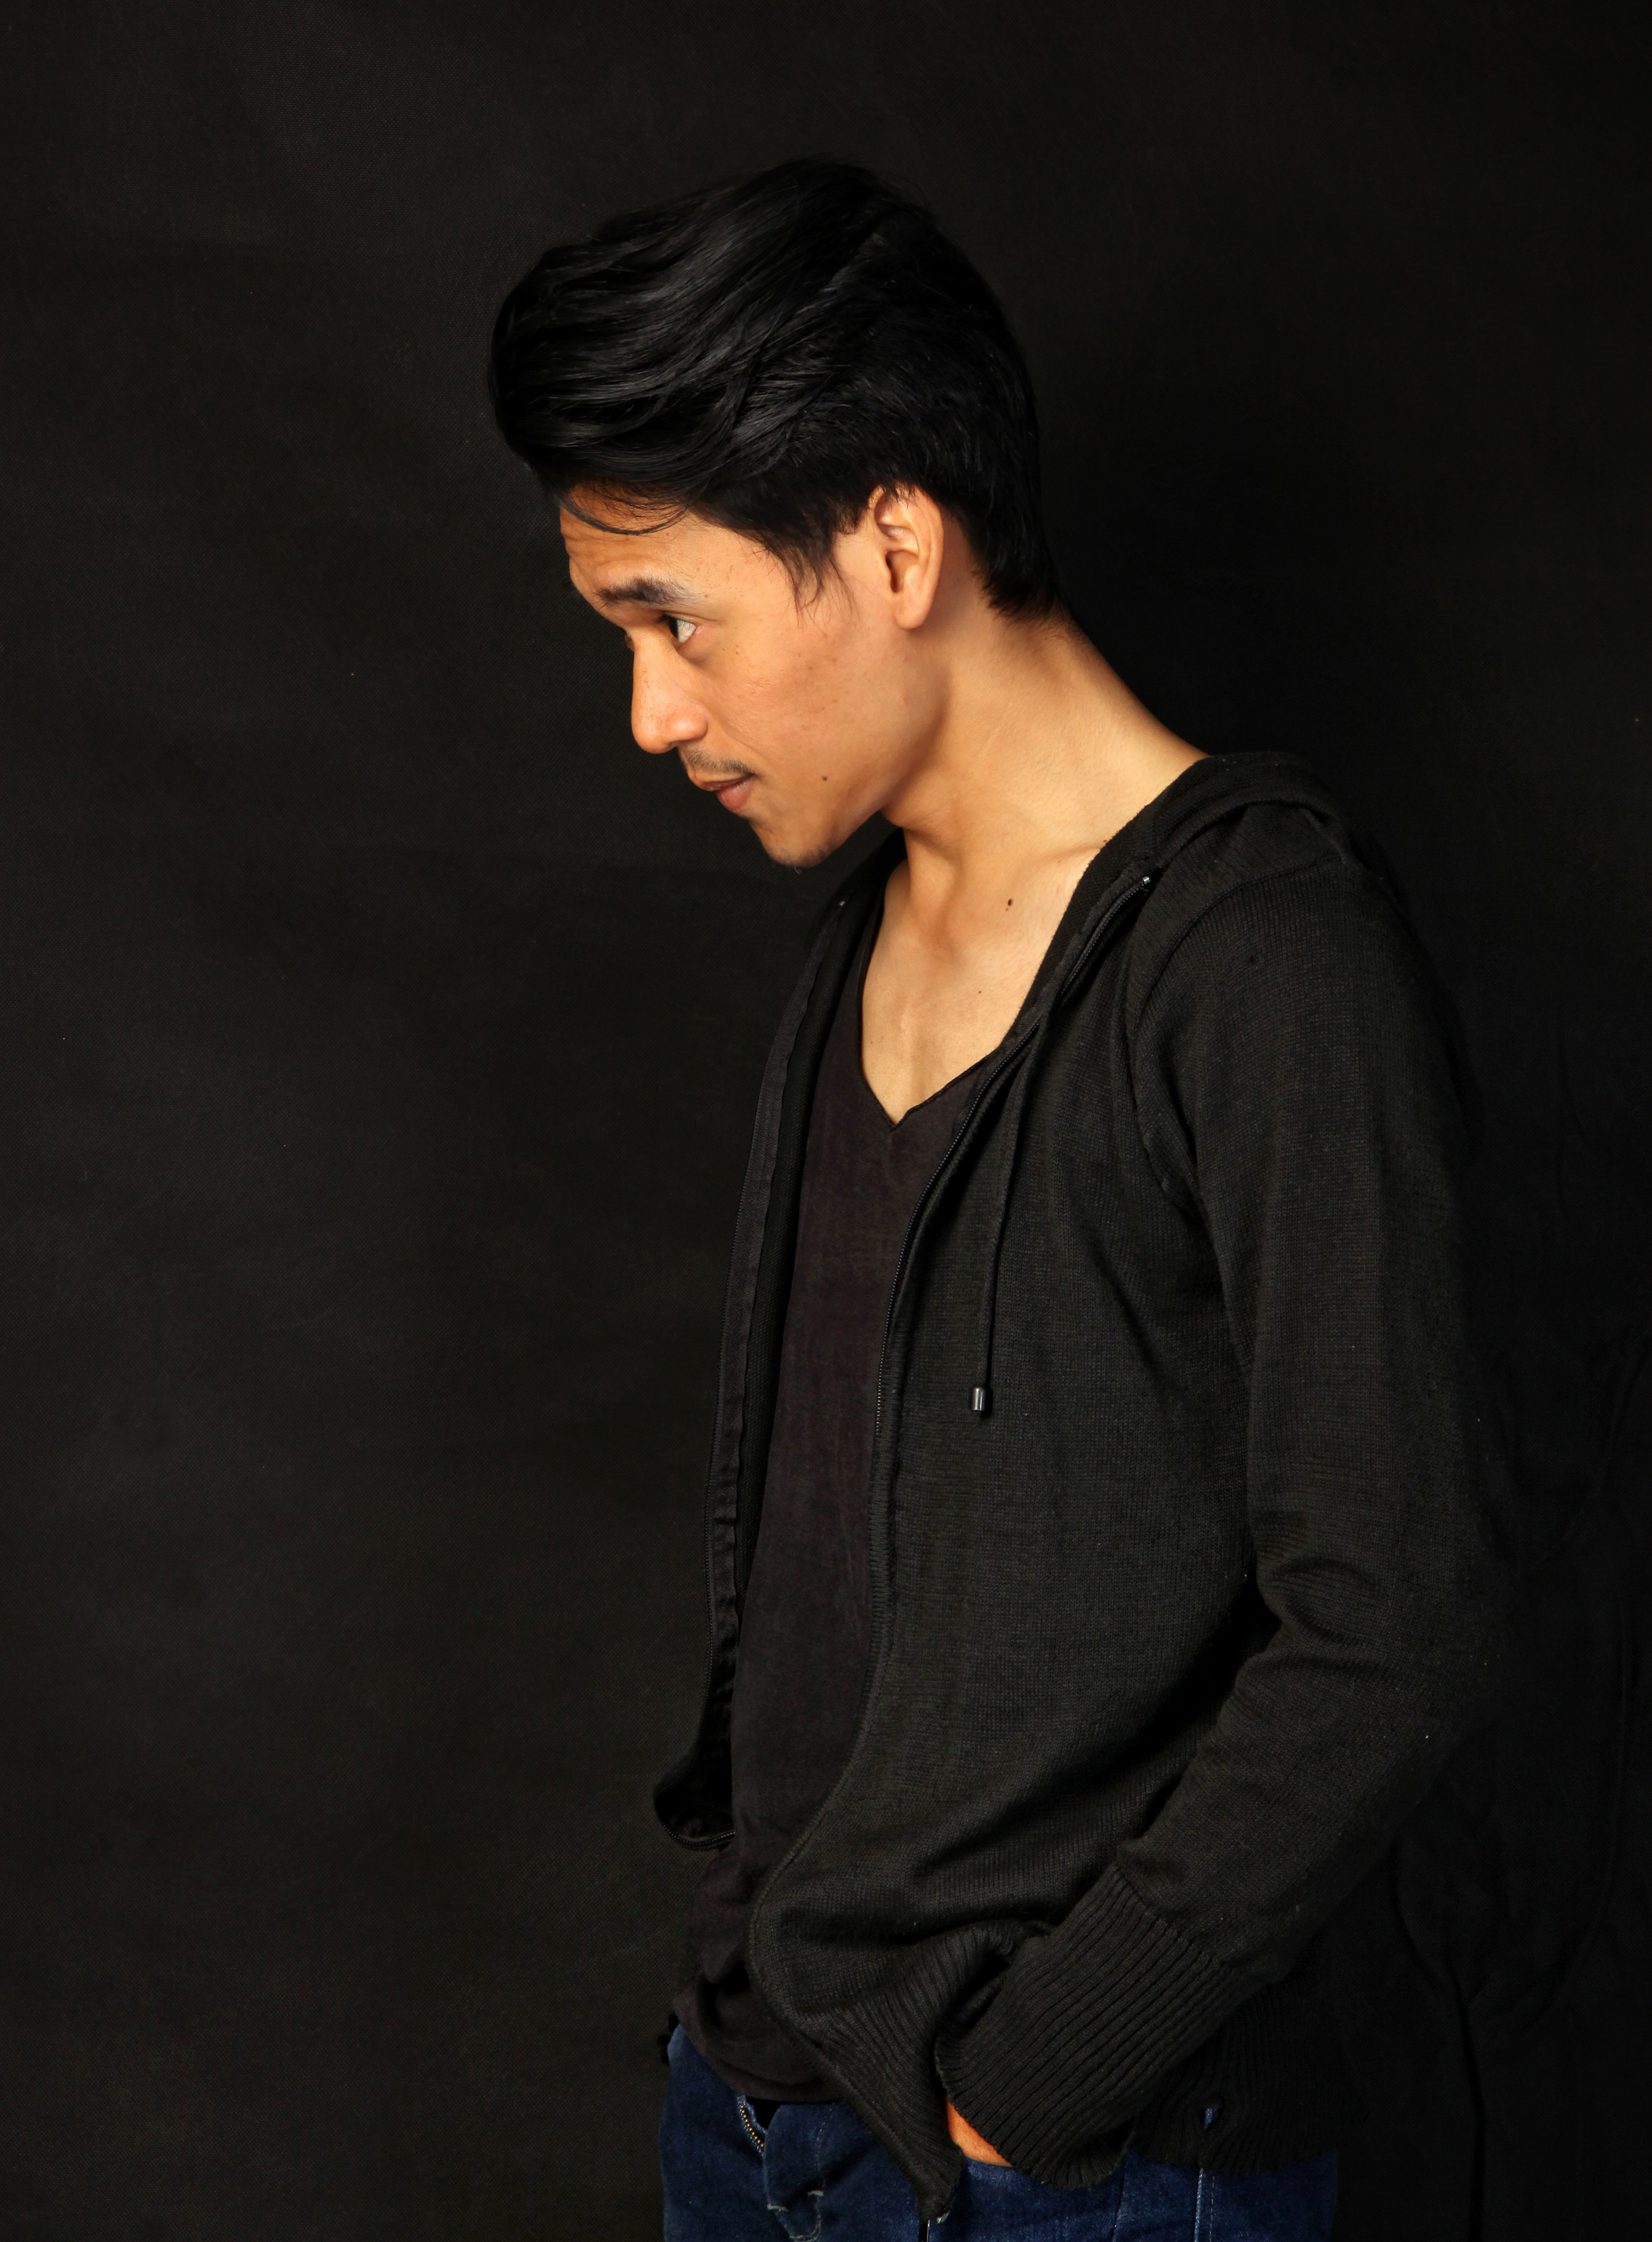
model, man, chin, cheek, male, neck, forehead, human, arm, cool, photography, outerwear, black hair, sleeve, t shirt, muscle, photo shoot, flash photography, elbow, top, jacket, actor, jeans